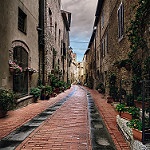
Label: street